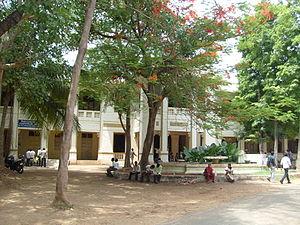
Le Government Arts College, auparavant connu comme Government Arts College for Men, est un établissement d'enseignement supérieur de la ville de Kumbakonam dans le Tamil Nadu, une province de l'Inde. C'est l'un des plus anciens et des plus prestigieux établissements d'éducation de la présidence de Madras.